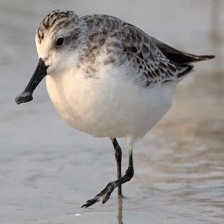
Species: SPOON BILED SANDPIPER
Scientific name: CALIDRIS PYGMAEA
ImageNet parent category: red-backed_sandpiper